Arctobyrrhus subcanus

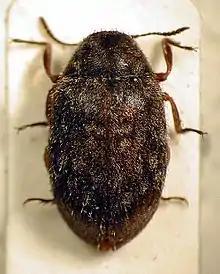

Arctobyrrhus subcanus is a species of pill beetle in the family Byrrhidae. It is found in North America.